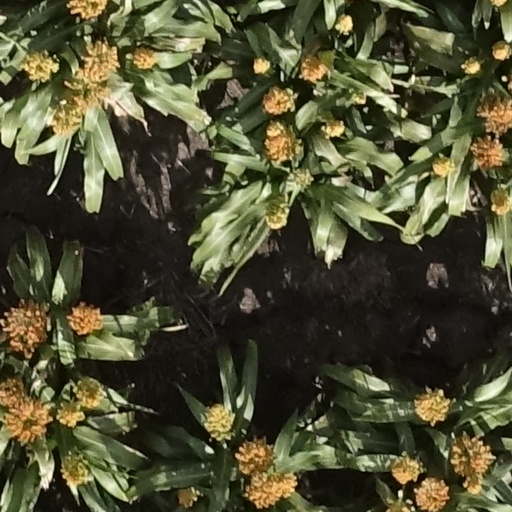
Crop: sorghum